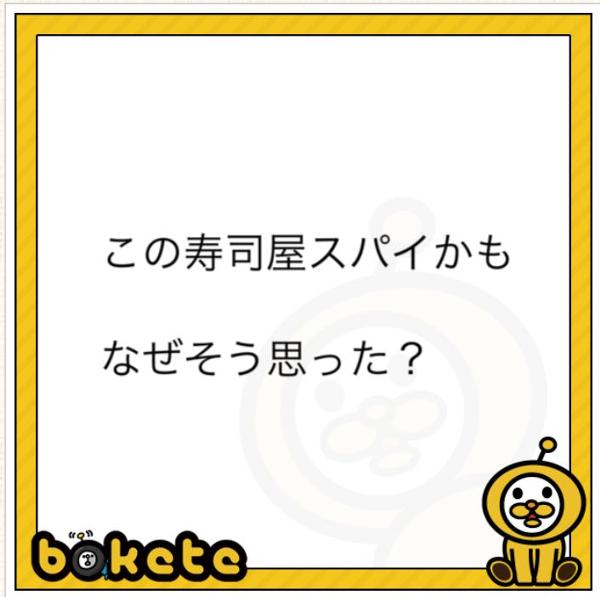
回答: 勘